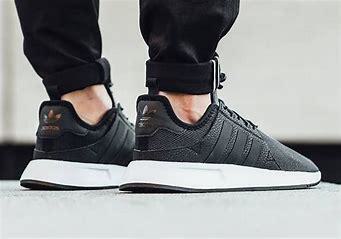
Brand: Adidas
Model: X_plr